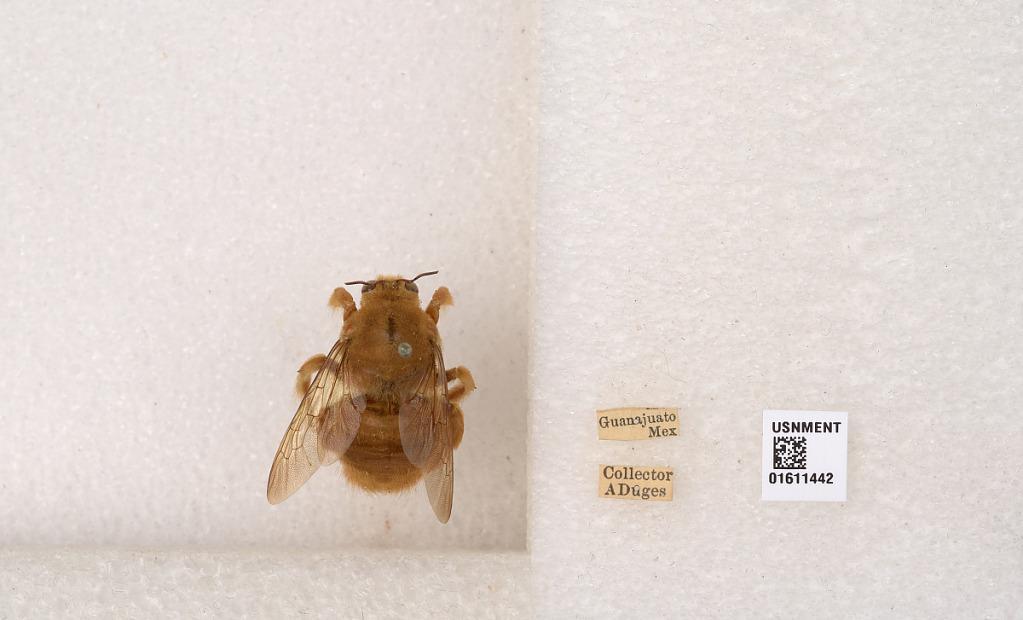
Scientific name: Xylocopa (Neoxylocopa) sp.
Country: Mexico
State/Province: Guanajuato
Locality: Guanajuato